Falklands War

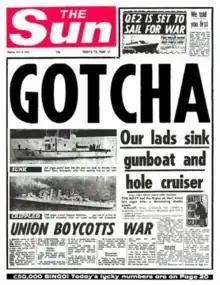
"The Sun"s infamous "Gotcha" headline

Before British offensive operations began, the British and Argentine governments agreed to establish an area on the high seas where both sides could station hospital ships without fear of attack by the other side. This area, a circle 20 nautical miles in diameter, was referred to as the Red Cross Box and located about north of Falkland Sound. Ultimately, the British stationed four ships (and and the primary hospital ship SS "Uganda") within the box, while the Argentines stationed three (and ).